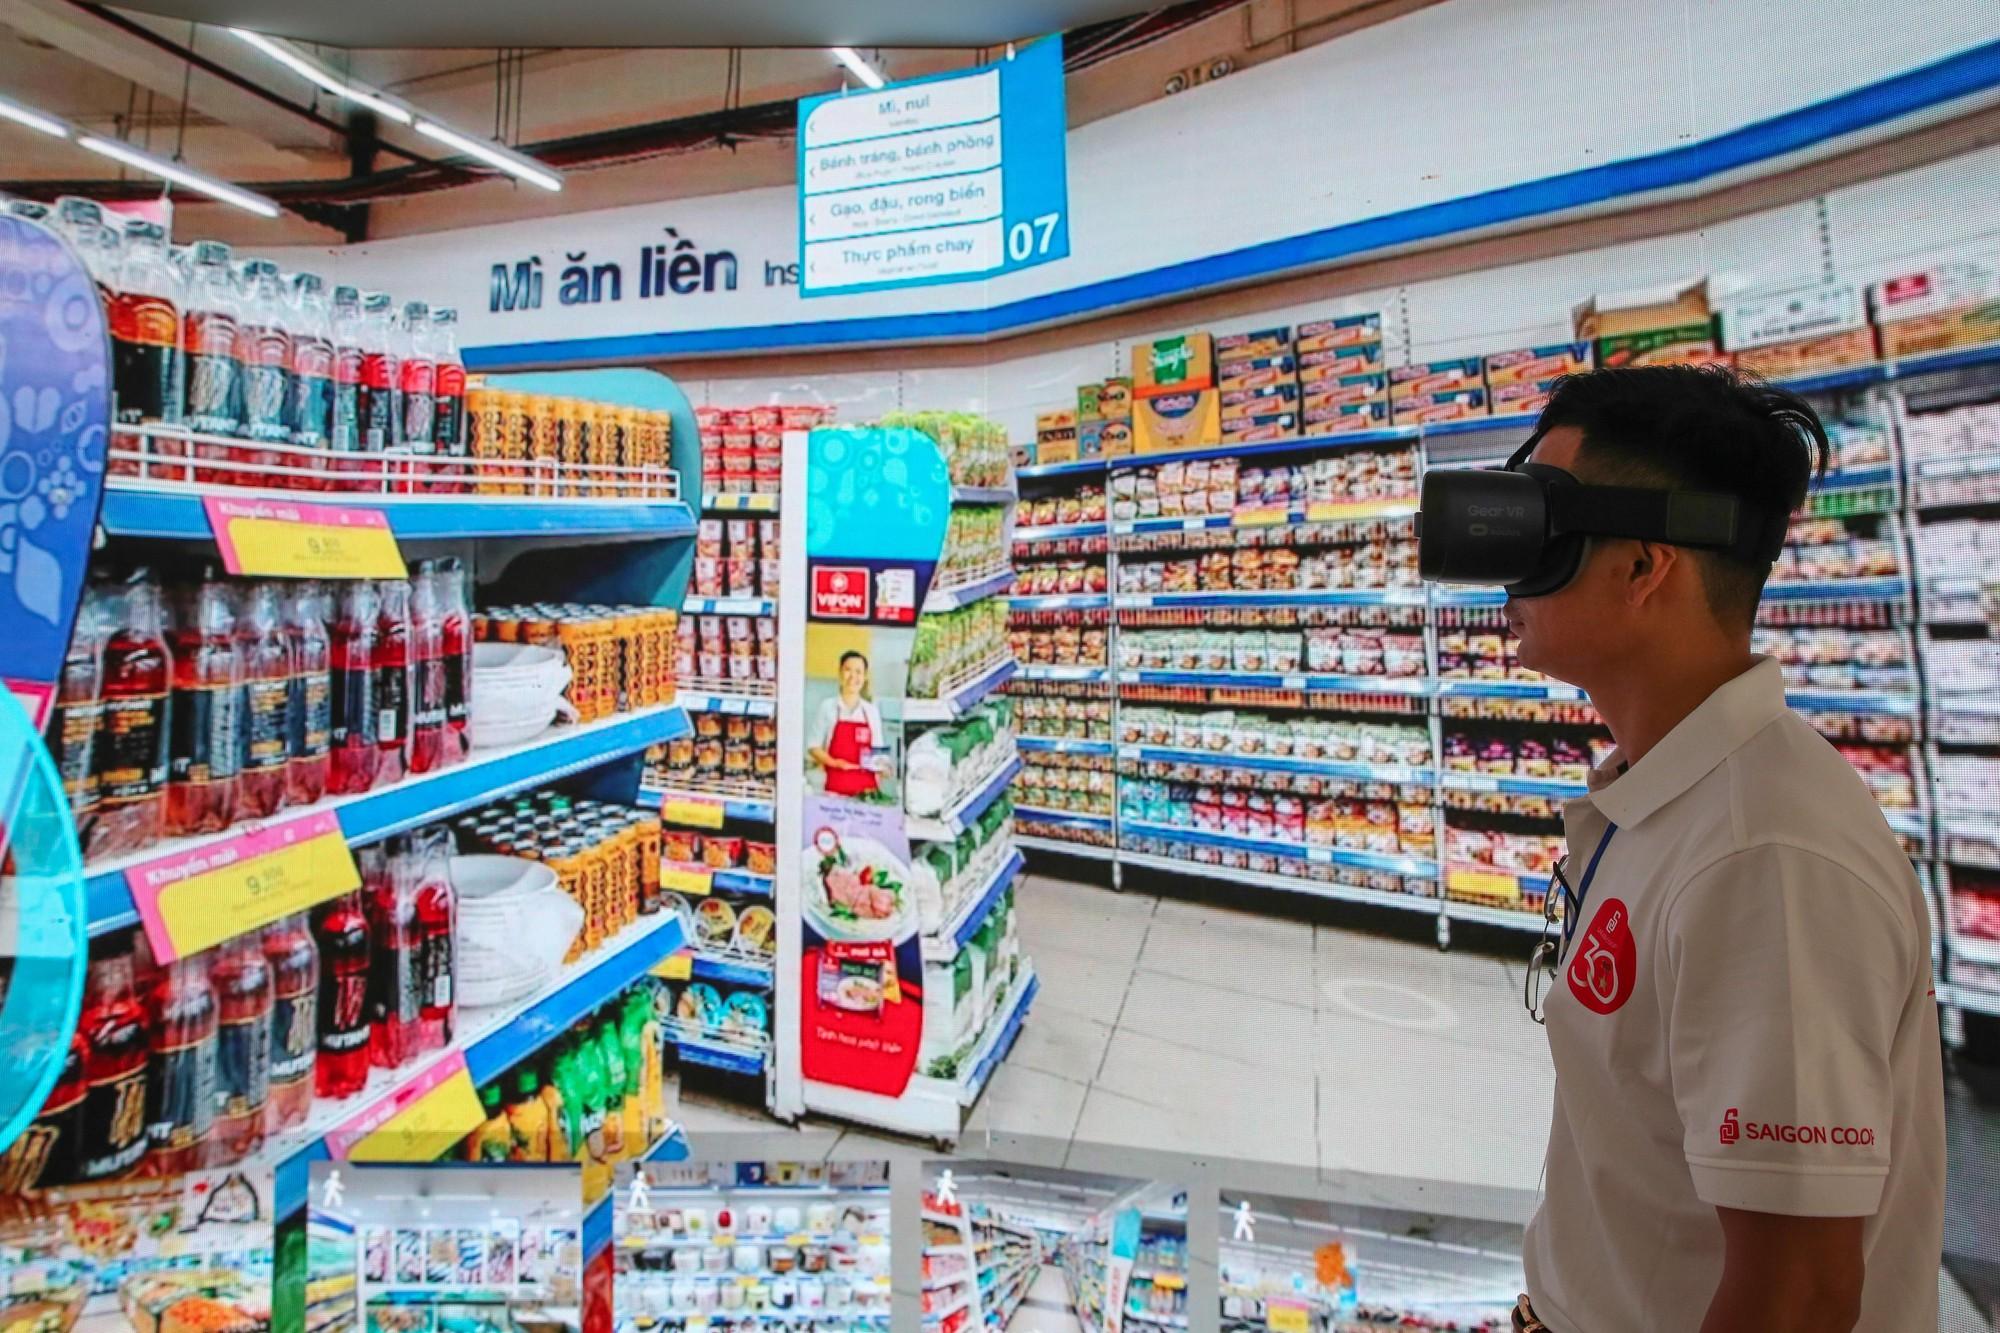
có nhiều kệ hàng xuất hiện ở xung quanh người đàn ông